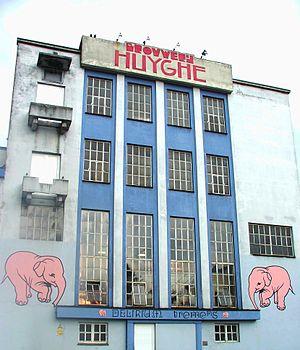
Façade de la Brasserie Huyghe à Melle (Belgique)
La Brasserie Huyghe ou Brasserie Familiale Huyghe est une brasserie située à Melle dans la province de Flandre-Orientale en Belgique
Delirium Tremens est une bière blonde belge, brassée par la brasserie Huyghe à Melle.
Jacky ou La Chanson de Jacky est une chanson de Jacques Brel en français, publiée en novembre 1965 par le label Barclay. Jacques Brel en a écrit les paroles, la musique est composée par Gérard Jouannest, et l'orchestration est due à François Rauber.